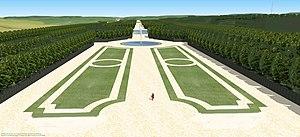
Schéma restituant la vue depuis le troisième étage du château d'Orsay sur le grand parterre.
Le Temple de la Gloire est une folie située dans la commune française d'Orsay, dans l'ancienne province de Hurepoix, aujourd'hui dans le département de l'Essonne et la région Île-de-France. Il faisait partie du château d'Orsay.